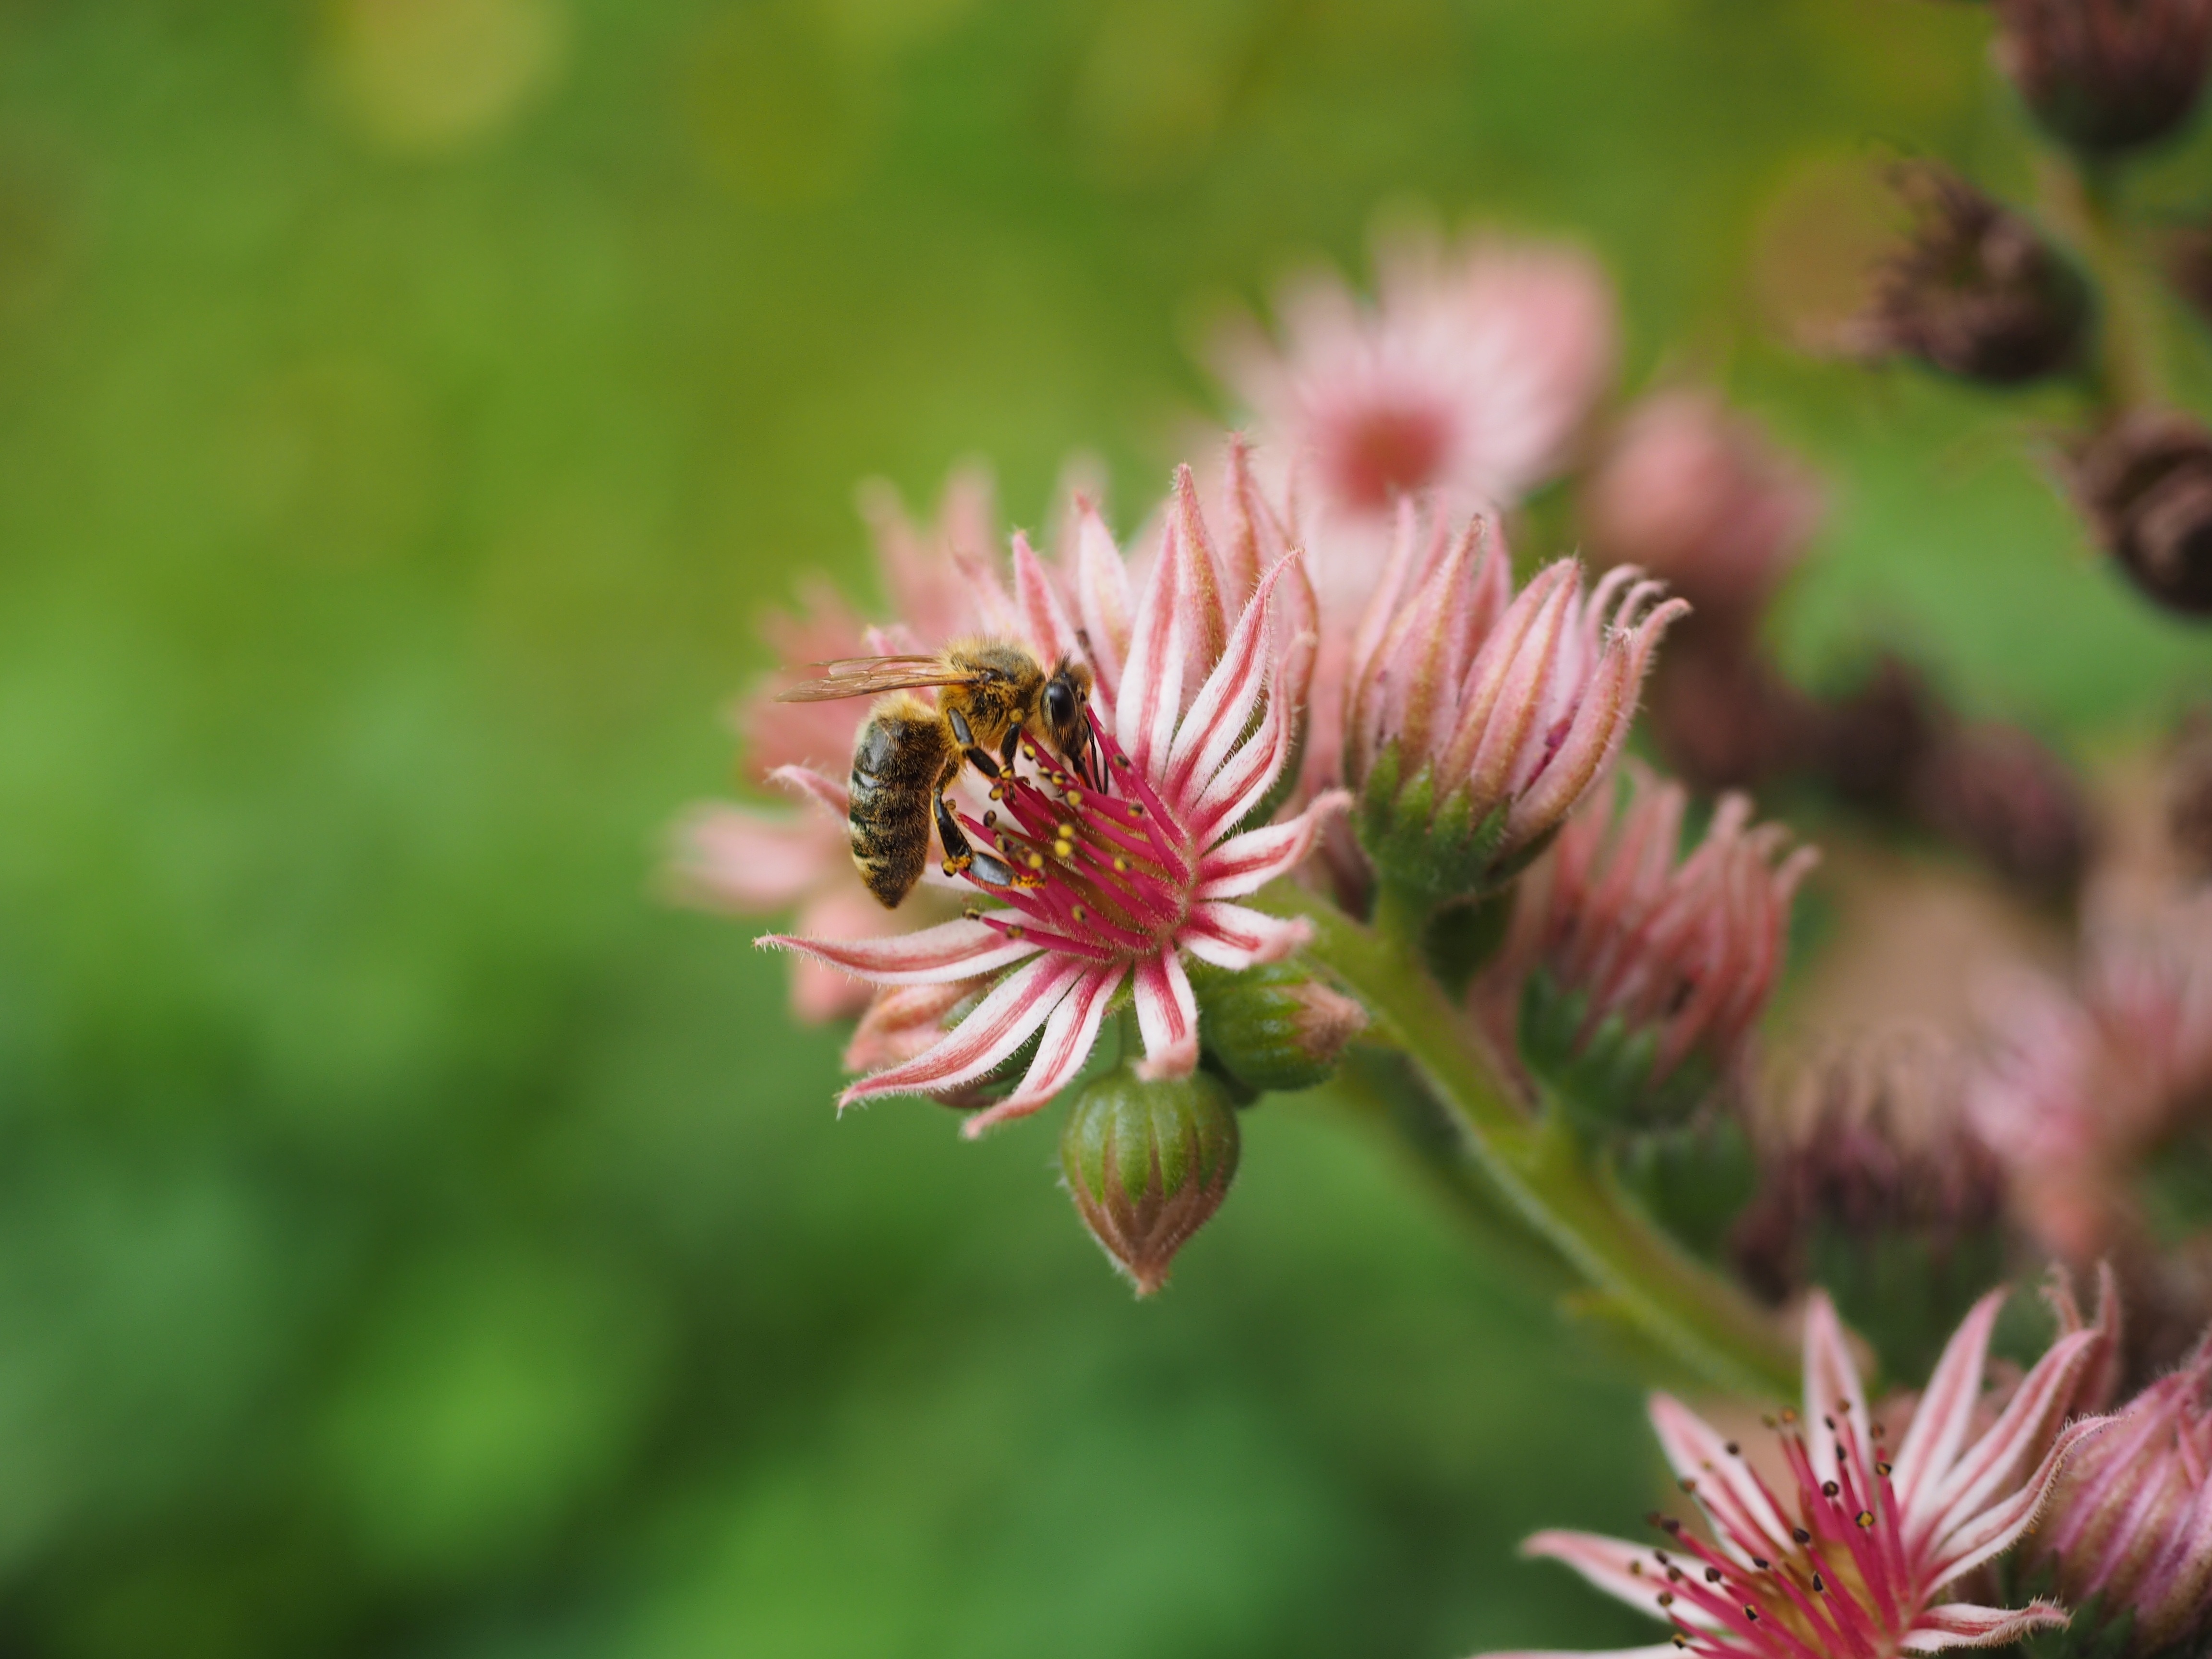
nature, blossom, plant, meadow, flower, petal, bloom, pollen, green, produce, macro, botany, succulent, pink, close, flora, wildflower, close up, blossoms, pistil, bud, nectar, macro photography, incomplete, ground cover, flowering plant, daisy family, houseleek, agavengew chs, sempervivum, stone crop, land plant, mountain houseleek, sempervivum montanum